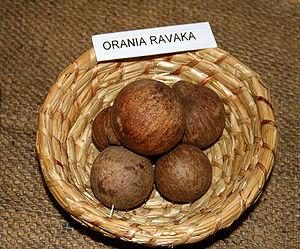
Orania ravaka est une espèce de plantes de la famille des Arecaceae.
Orania est un genre de la famille des Arecaceae comprenant des espèces natives de Madagascar, de la Thaïlande et de la Nouvelle-Guinée.